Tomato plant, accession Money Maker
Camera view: bottom (45 deg); turntable rotation: 30 degrees
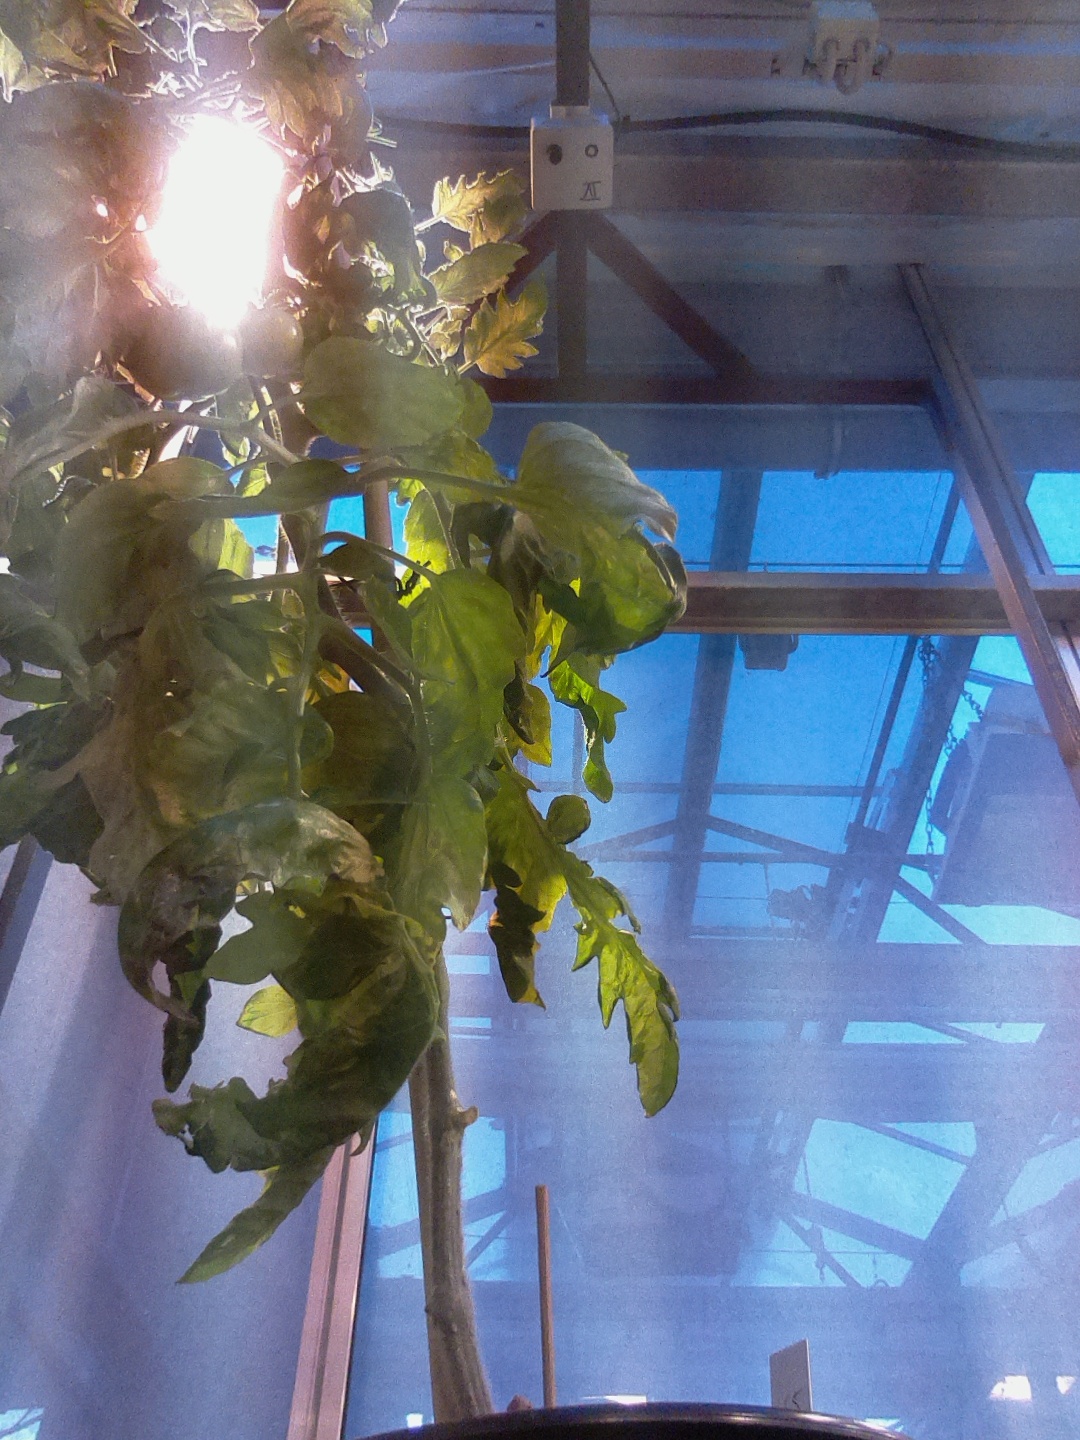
BBCH growth stage 76: 60%-70% of final fruit size